Arizona Wildcats men's basketball

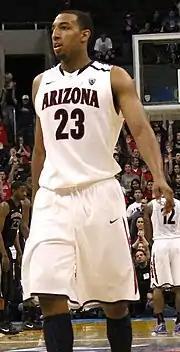
Derrick Williams

In his second season as the head coach at Arizona, the Cats finished the season with 30–8, 14–4 Pac-12 play, behind the play of sophomore Pac-10 Player of the Year Derrick Williams. It would be the Wildcats' first outright Pac-10 regular season title (its 12th overall), 4th 30+ win season (1st overall) and Elite Eight appearance (8th overall) since the 2004–2005 season. In addition, Miller led the Wildcats to their first unbeaten home record (17–0) in 14 years and was named Pac-10 Coach of the Year. This was the first time an Arizona coach received this honor since Lute Olson in 2003. The 17 wins without a loss at home is tied for the second-most in school history. Miller would add to the season's success by guiding the Cats to their first Elite Eight appearance since the 2004–2005 Season as a 5-seed. In the second round, Arizona secured a 2-point victory over 12th seeded Memphis (coached by former Wildcat (and member of the 1997 national title team) Josh Pastner) with a blocked shot in the final seconds by Derrick Williams. Arizona would follow with another close game—a controversial one-point win against 4-seed Texas. In the Sweet-16 match-up, Arizona found itself pitted against top-seeded Duke, the first time since the 2001 title game that the two schools had met. Duke would extend an early lead, but 25 points from Derrick Williams kept the Cats in the game and down by 6 points at the half. In the second half, Williams' teammates picked up the slack, dominating the Blue Devils by scoring 55 second-half points and routing the defending champs 93–77. Arizona's run at the Final Four would fall 2 points short, losing to 3-seed (and eventual national champion) Connecticut 65–63.